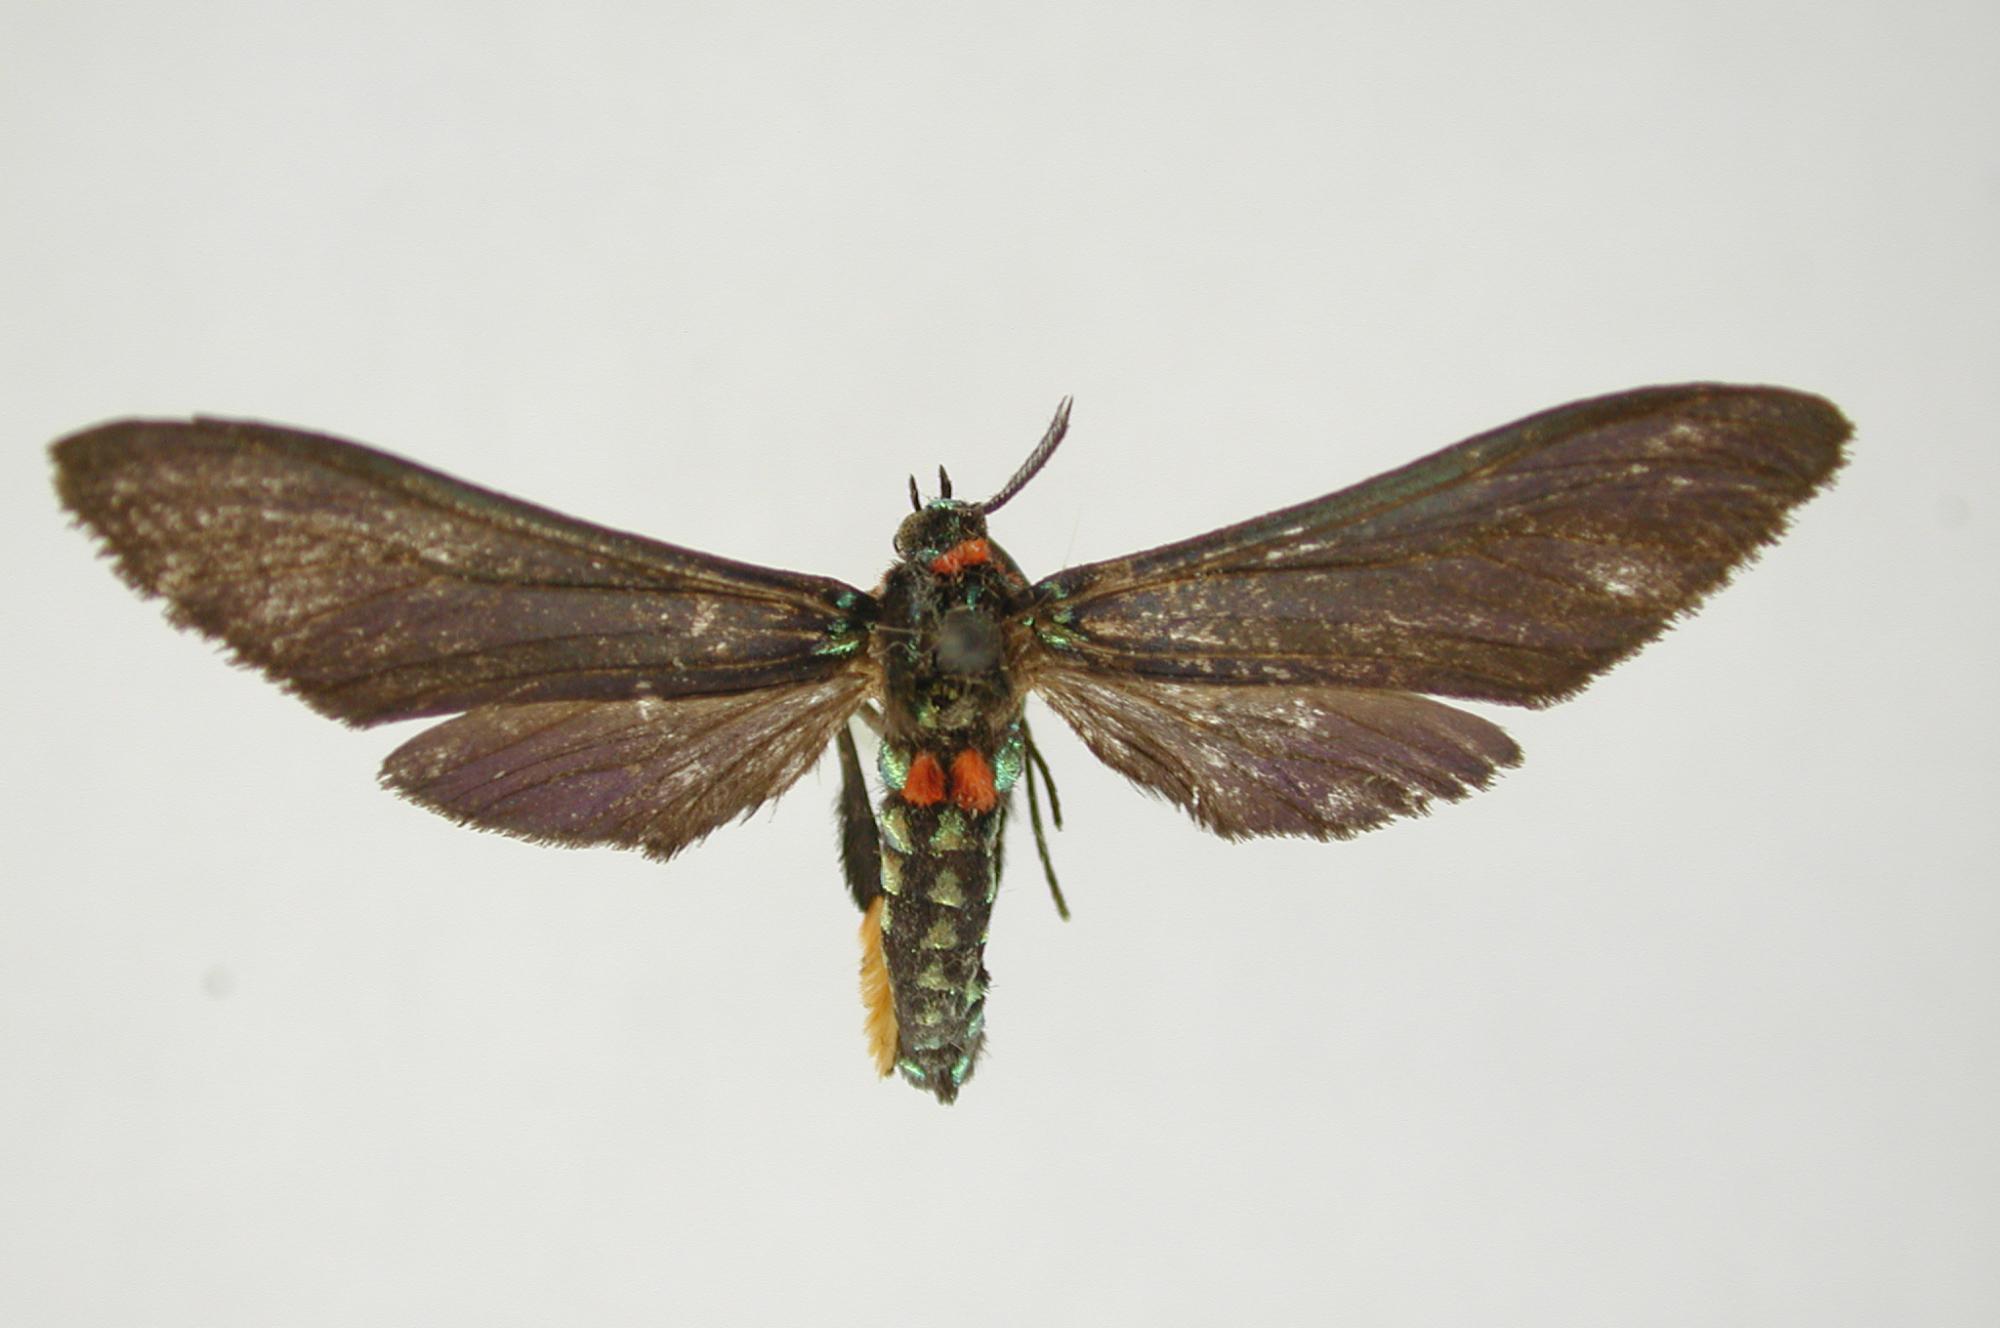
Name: Macrocneme apollinairei
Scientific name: Macrocneme apollinairei Schaus, 1928
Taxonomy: Animalia, Arthropoda, Insecta, Lepidoptera, Arctiidae
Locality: Colombia